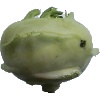
Label: kohlrabi